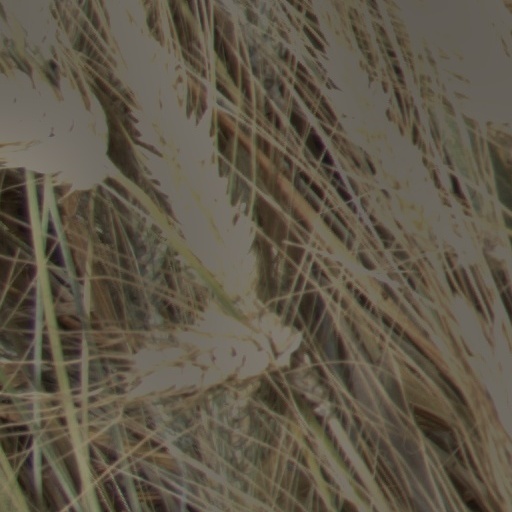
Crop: wheat